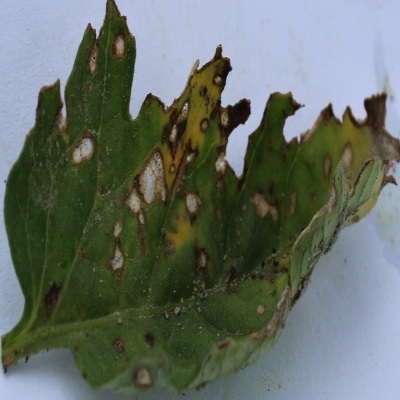
Crop: Tomato
Condition: leaf blight